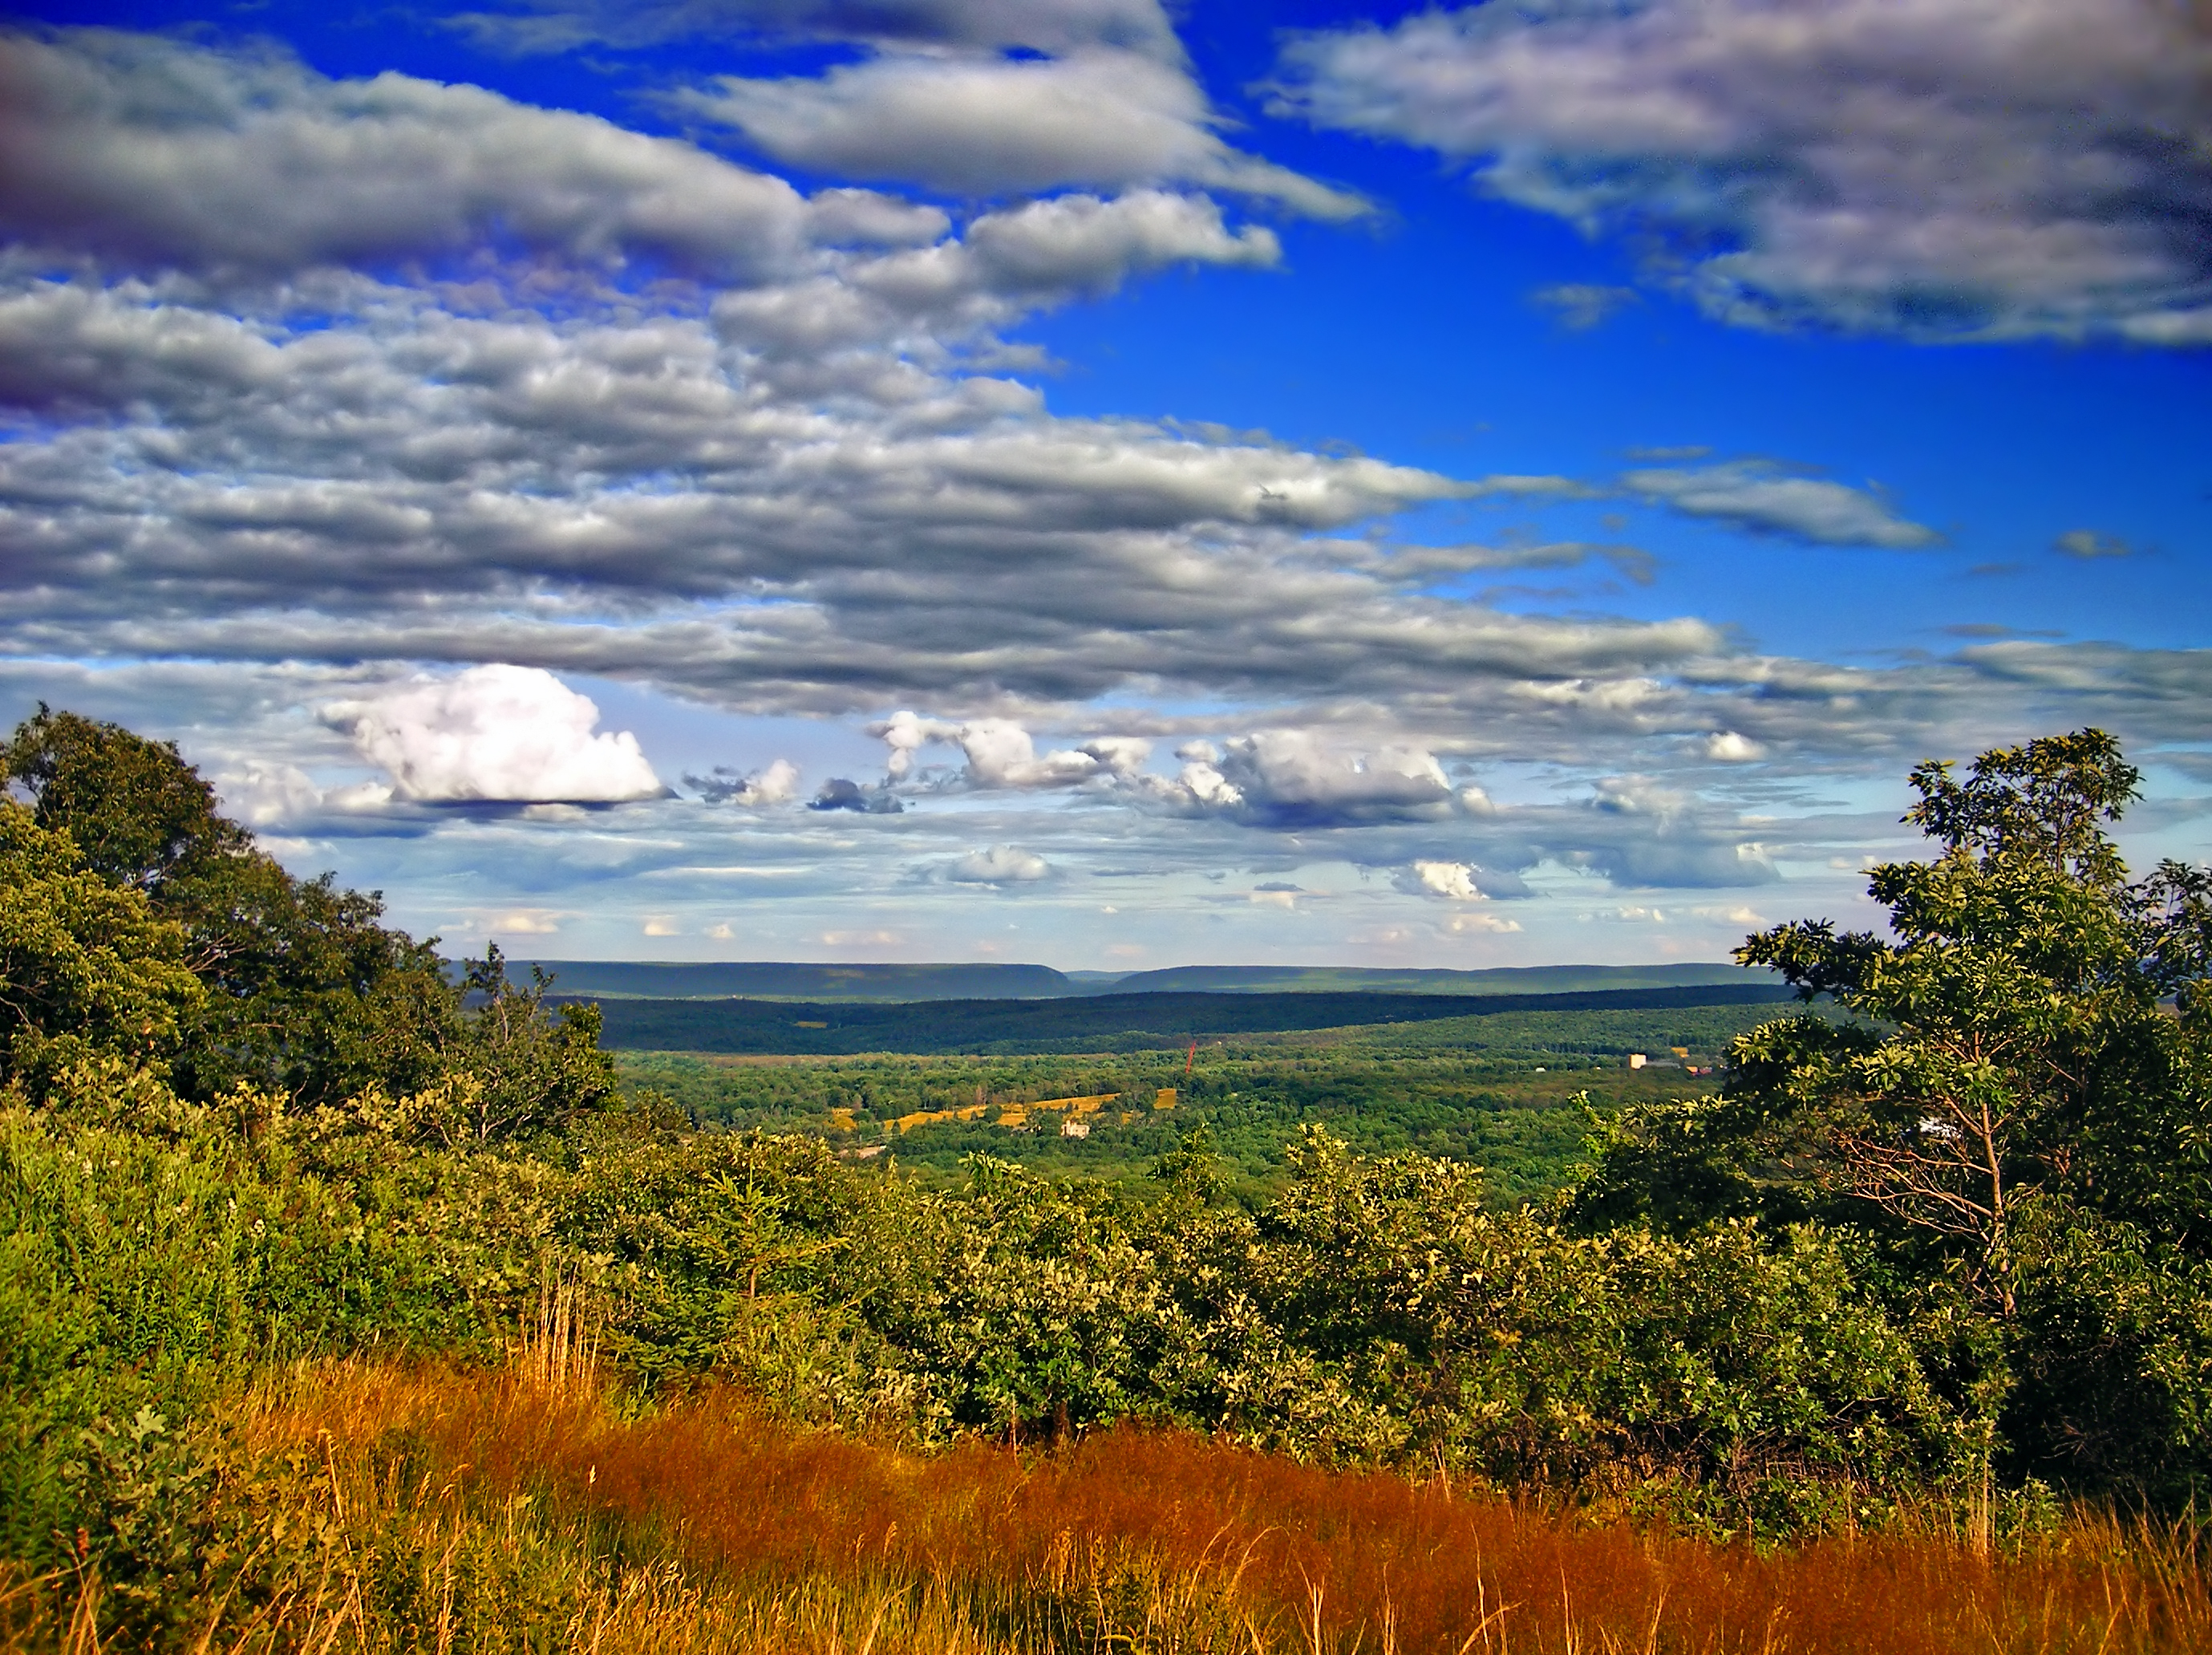
landscape, sea, coast, tree, nature, forest, grass, horizon, wilderness, mountain, cloud, sky, field, meadow, prairie, sunlight, morning, leaf, hill, valley, summer, dusk, rural, autumn, creativecommons, clouds, grassland, appalachianmountains, monroecounty, poconos, stratocumulus, pennsylvania, bluemountain, kittatinnymountain, delawarewatergap, plateau, mountpoconooverlook, knobroad, habitat, ecosystem, rural area, meteorological phenomenon, natural environment, geographical feature